Minowabashi Station

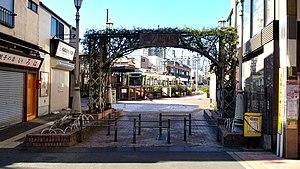
The entrance in January 2021

is a station on the Tokyo Sakura Tram. This is the terminus of the line. It is close to Minowa Station on the Tokyo Metro Hibiya Line.